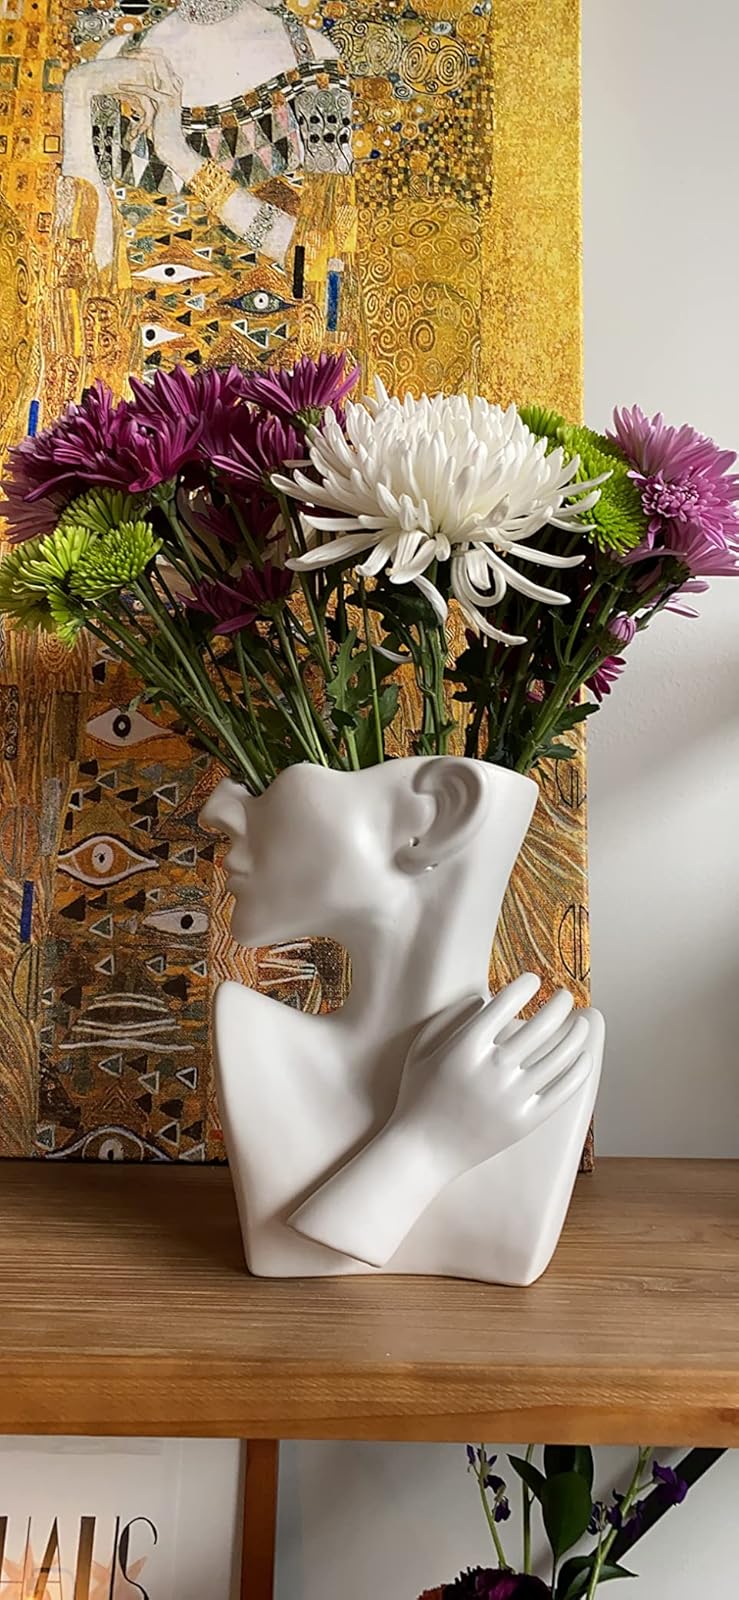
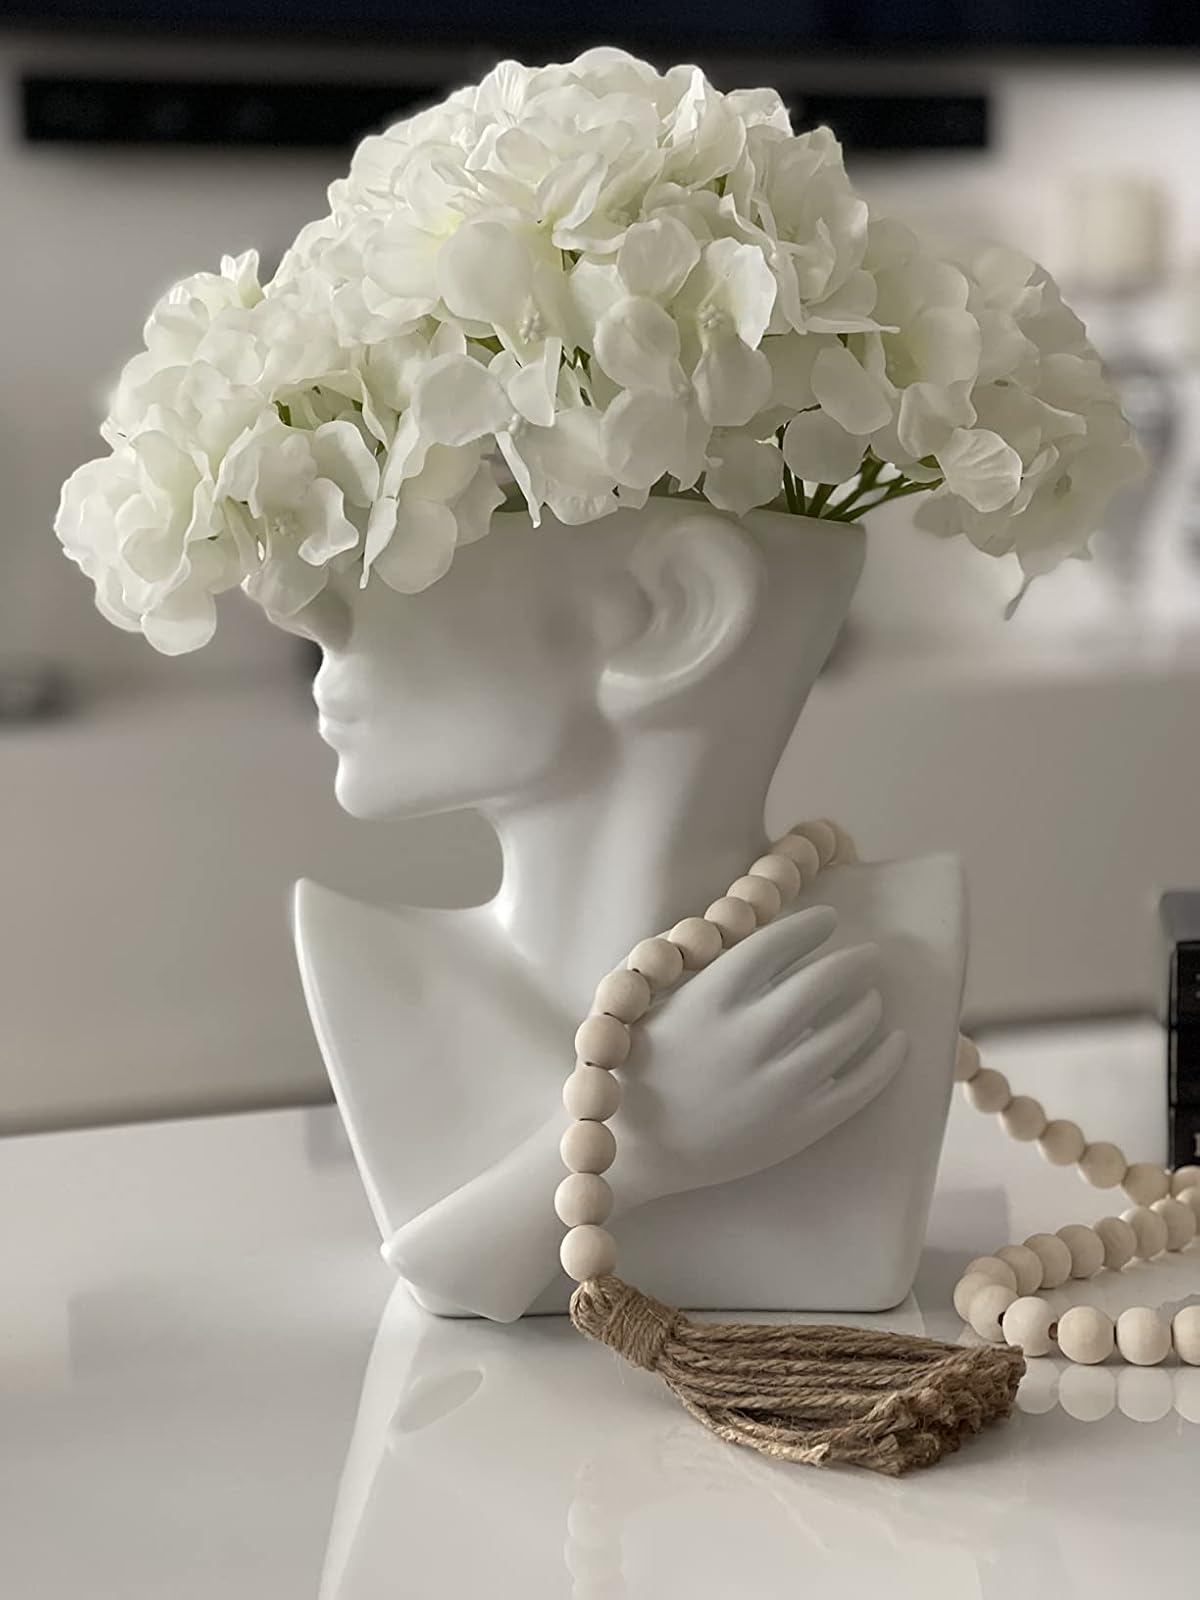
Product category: vase
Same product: yes